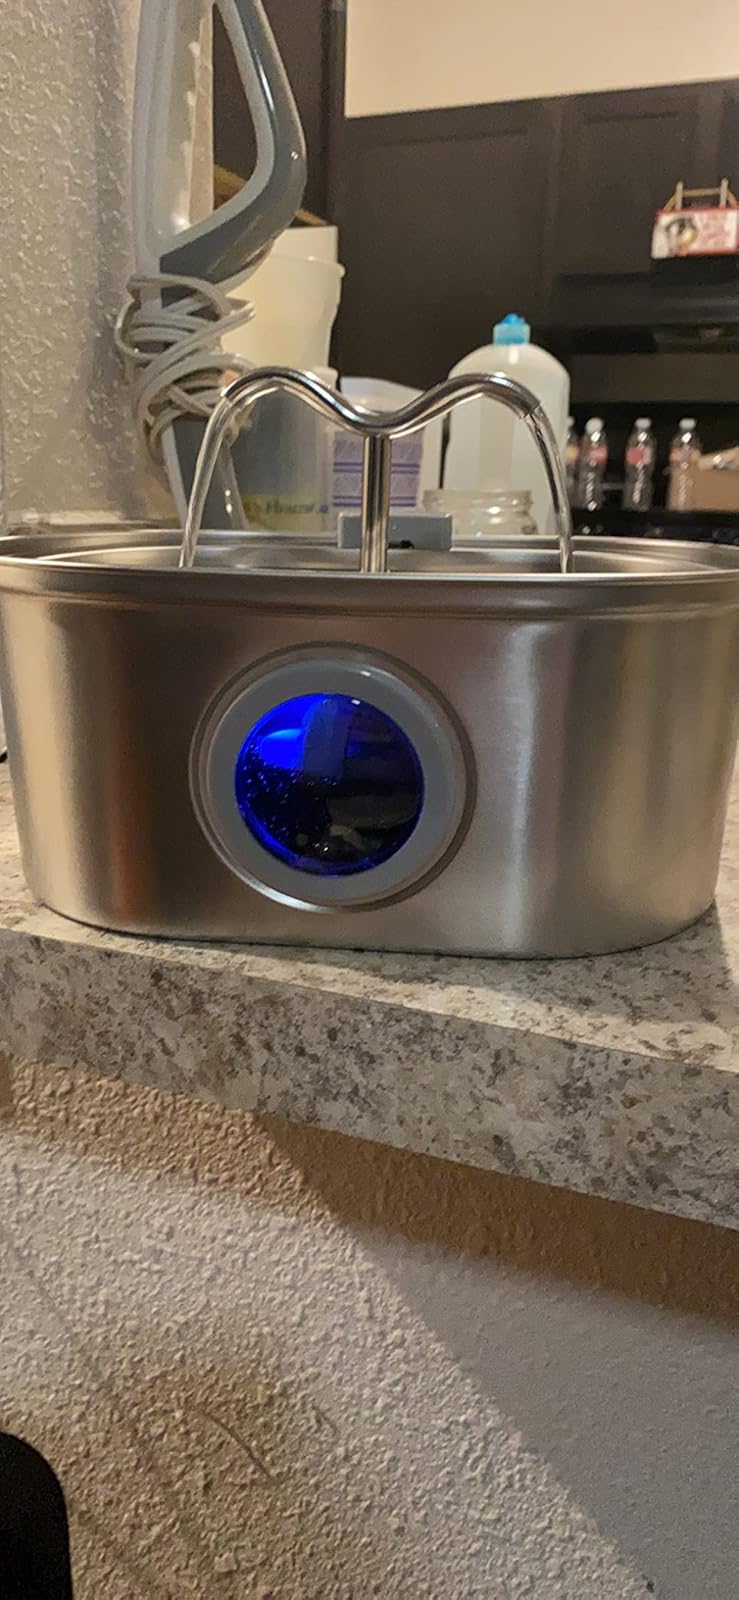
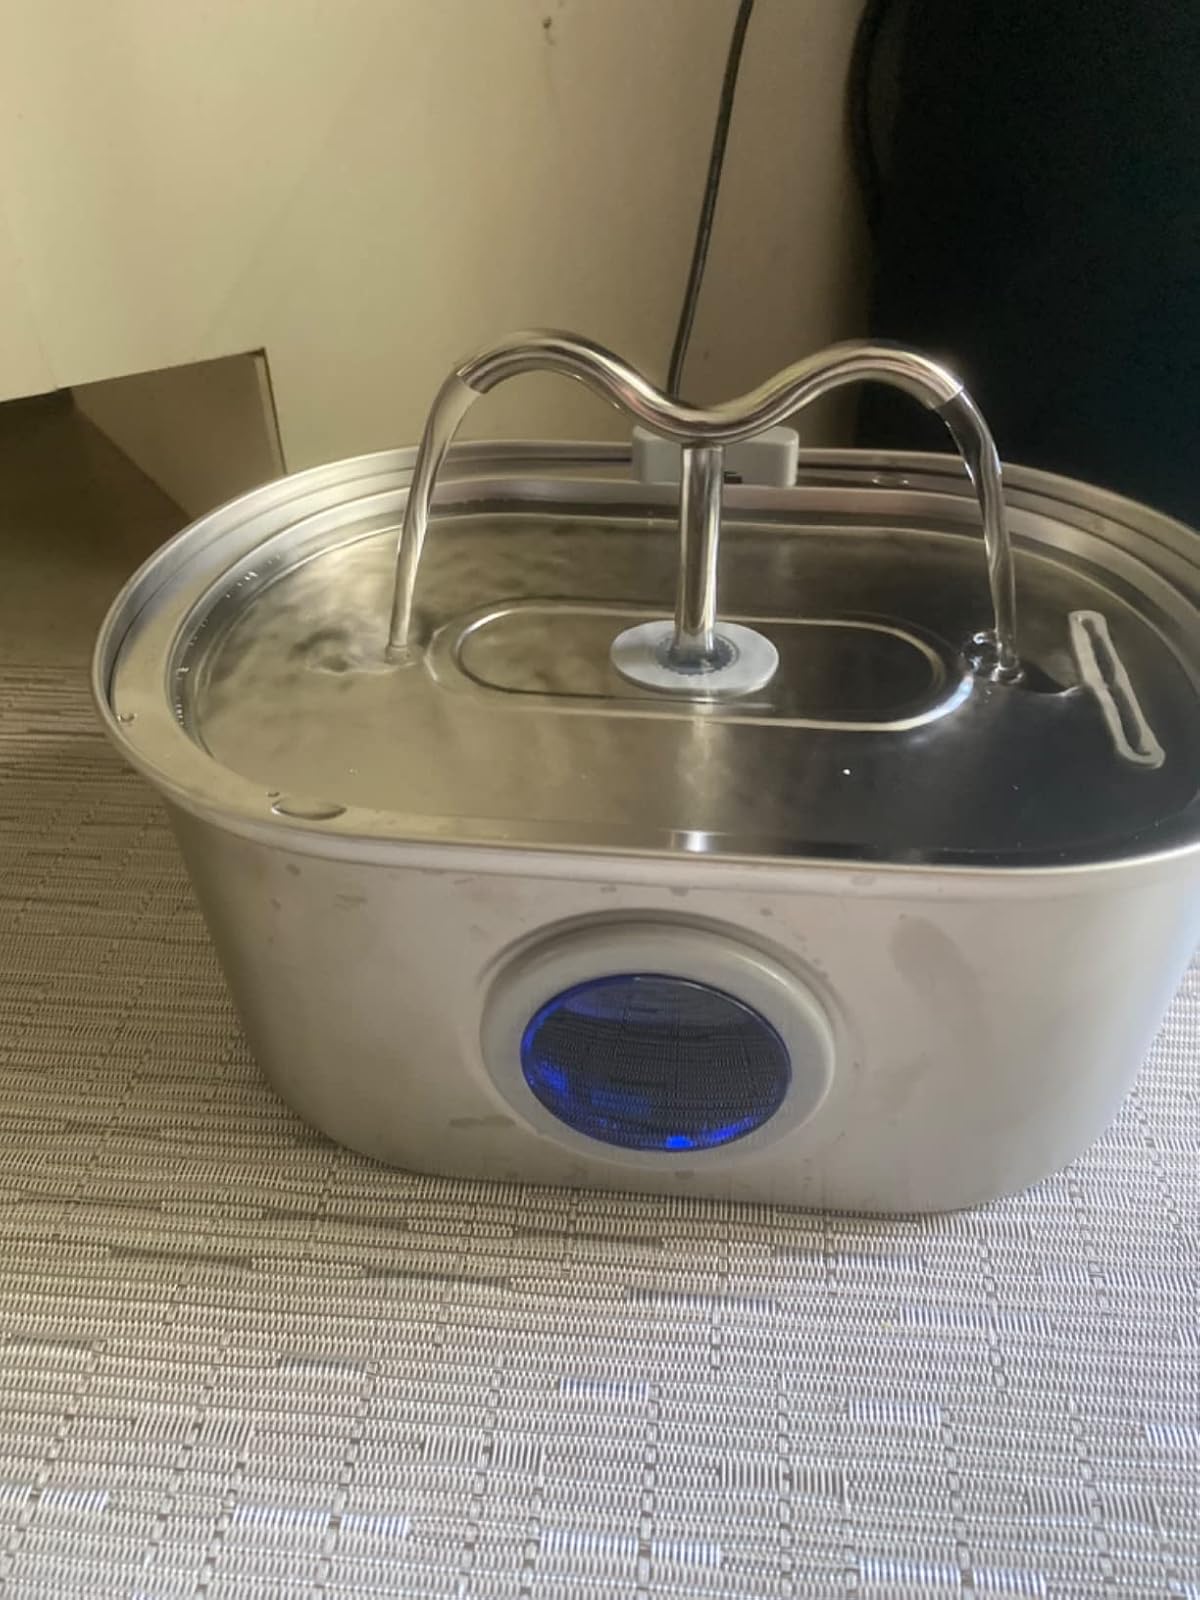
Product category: items_bowl
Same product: yes